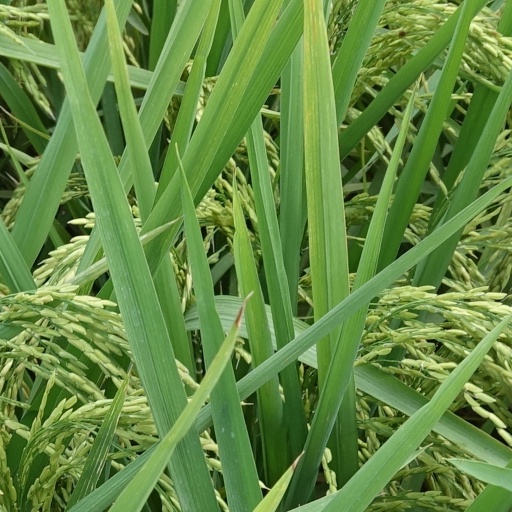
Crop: rice